Cadillac Place

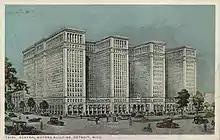
General Motors Building in a 1920s illustration

After much pressure by the General Motors Corporation Board of Directors, William C. Durant (1861-1947), agreed in 1919 to construct a permanent headquarters in Detroit for the company he formed a decade earlier in 1908. The corporation then purchased the block between Cass and Second Streets, facing on West Grand Boulevard and removed the earlier 48 smaller longtime structures from the site to begin work. Albert Kahn (1869-1942), was hired as architect to design the huge massive multi-winged structure, then one of the largest office buildings in the United States.